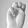
ASL letter: M